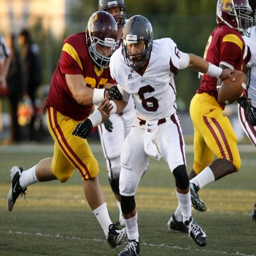
person is hoping to get after quarterback much the same way he sacked person back .